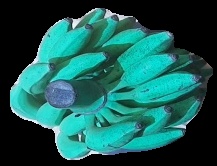
Variety: elakki-bale
Grade: grade3